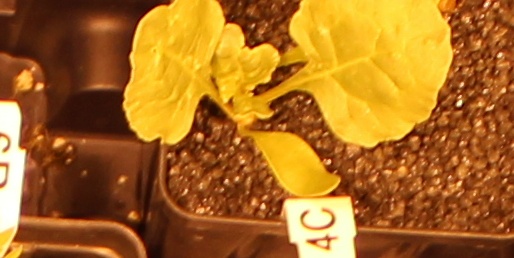
Label: Sugar beet